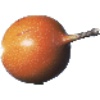
Label: Granadilla 1